Hansel & Gretel (2013 film)

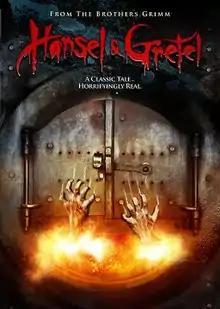
Promotional poster

Hansel & Gretel is a 2013 American direct-to-video dark fantasy horror film produced by The Asylum and directed by Anthony C. Ferrante, starring Dee Wallace, Brent Lydic and Stephanie Greco. The film is a modern retelling of the Brothers Grimm fairytale of the same name, taking place in Candlewood, New Jersey and follows the eponymous pair of adolescent siblings who find themselves kidnapped by a cannibalistic bakery-owning witch who devours human meat as a way to rejuvenate her youth.